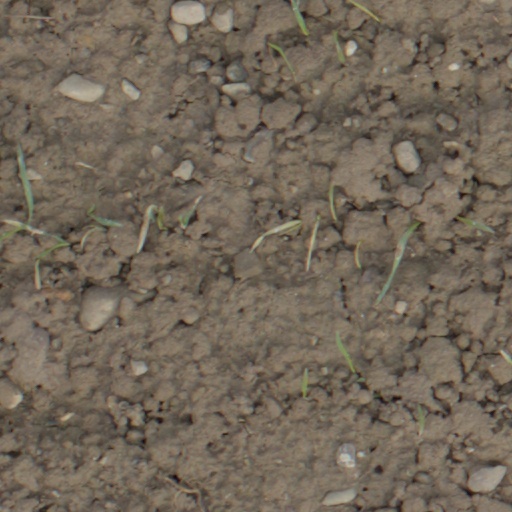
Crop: wheat